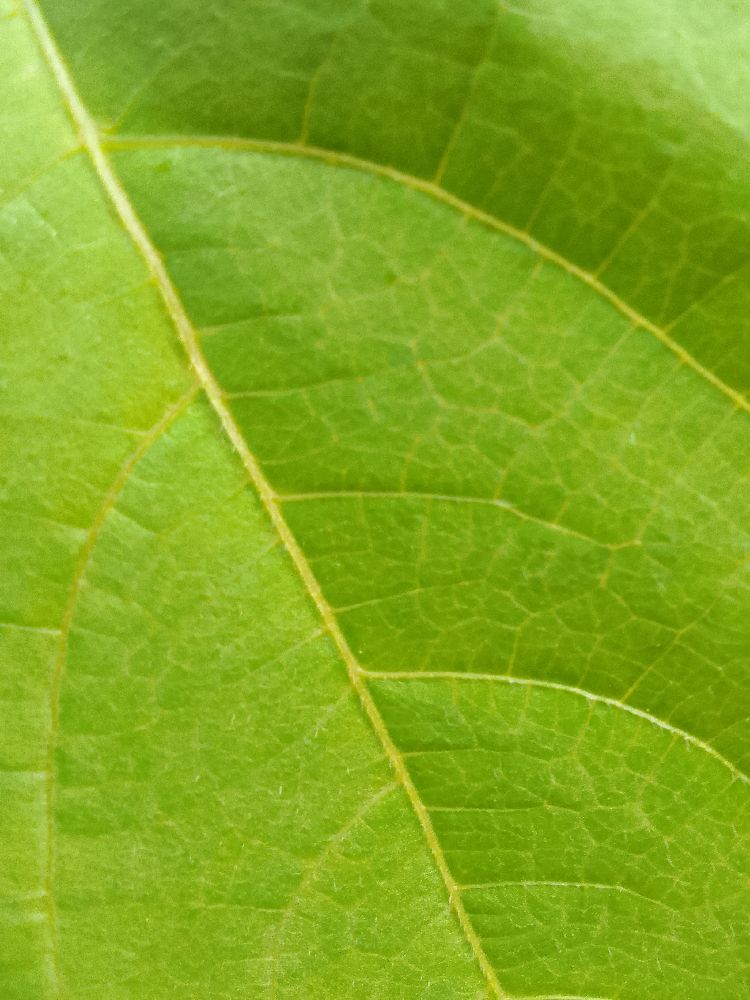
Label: healthy